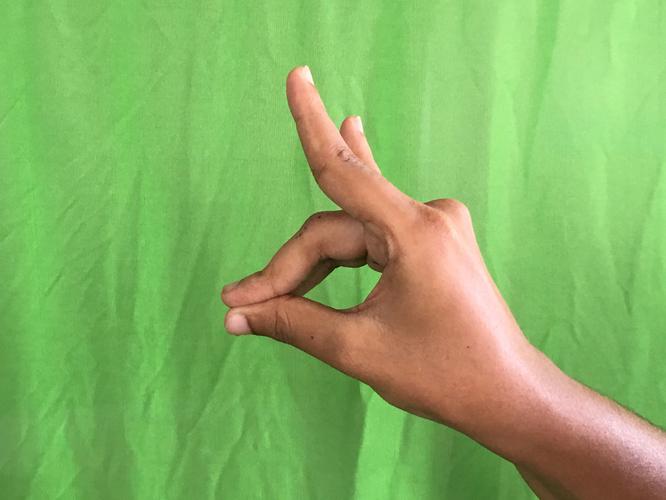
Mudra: Simhamukham
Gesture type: single_hand